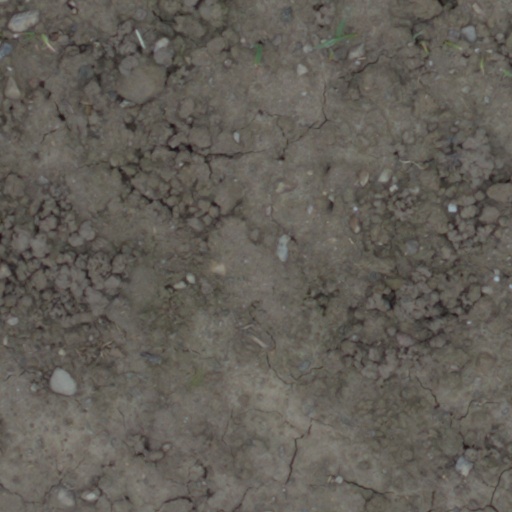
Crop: wheat